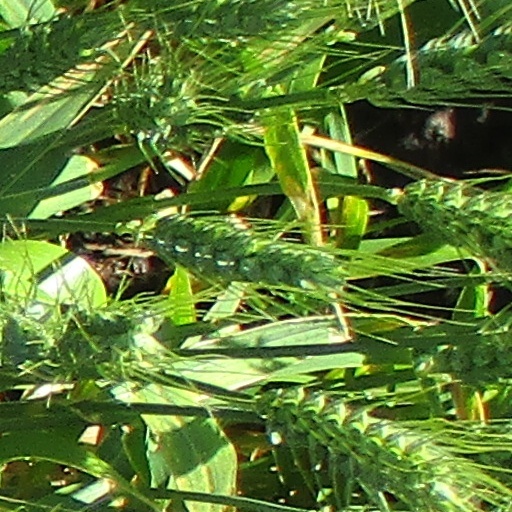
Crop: wheat